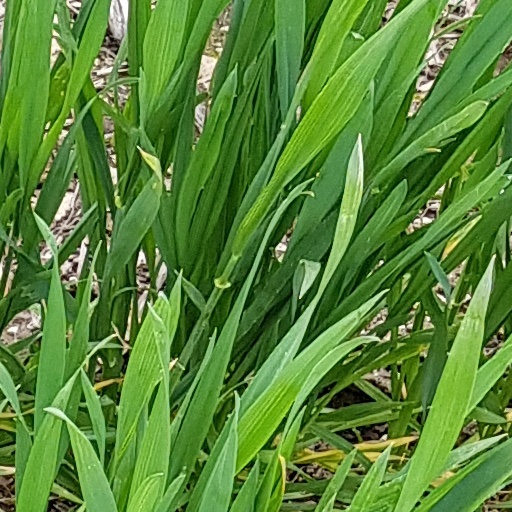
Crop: wheat